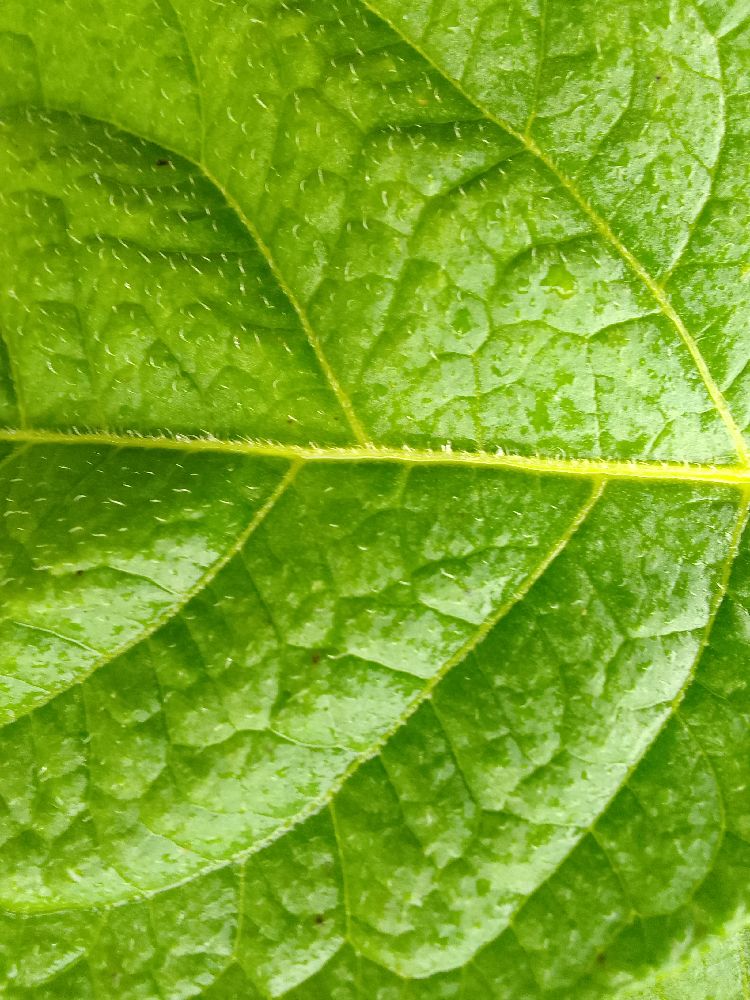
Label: Healthy